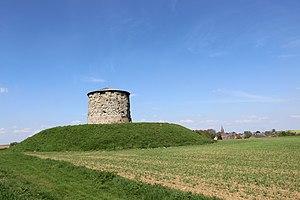
La tour de gué
Beaurevoir est une commune française, située dans le département de l'Aisne en région Hauts-de-France.